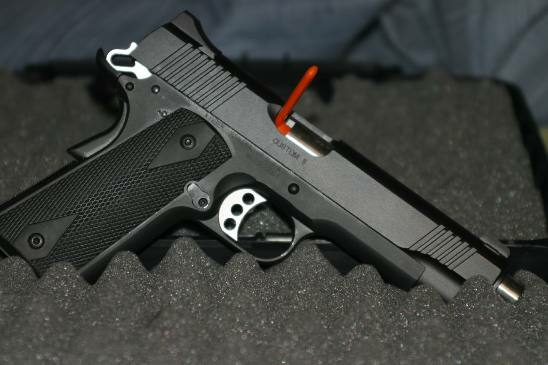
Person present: No